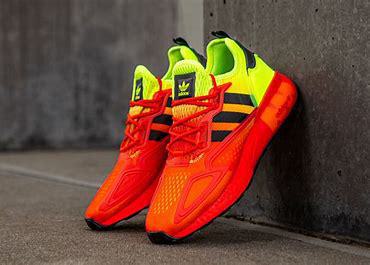
Brand: Adidas
Model: ZX 2K Boost 2